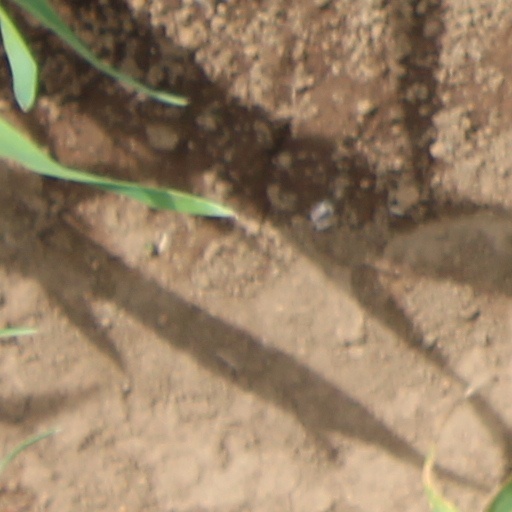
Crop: wheat